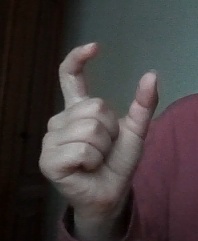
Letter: nun